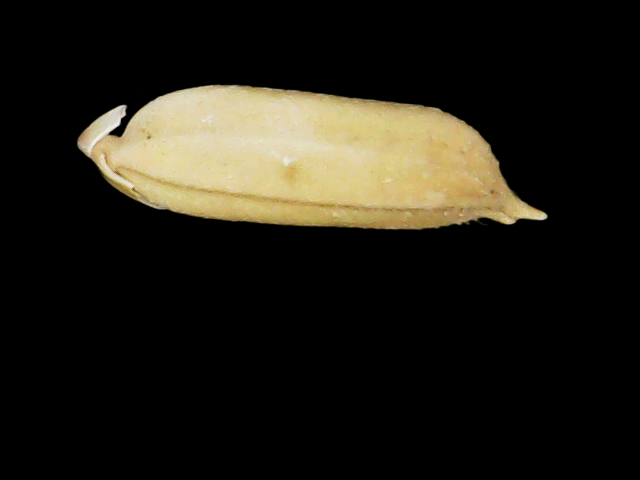
Rice variety: Binadhan24